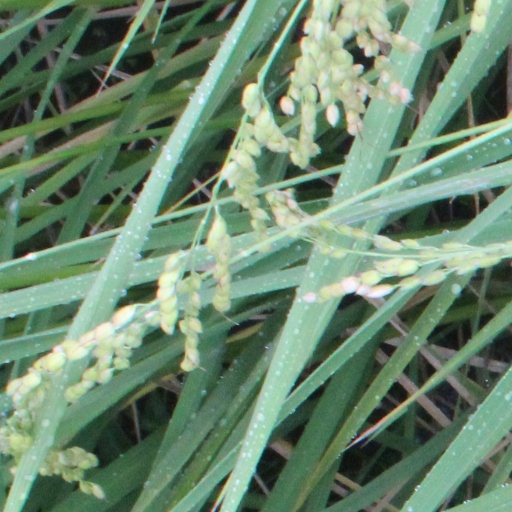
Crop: rice